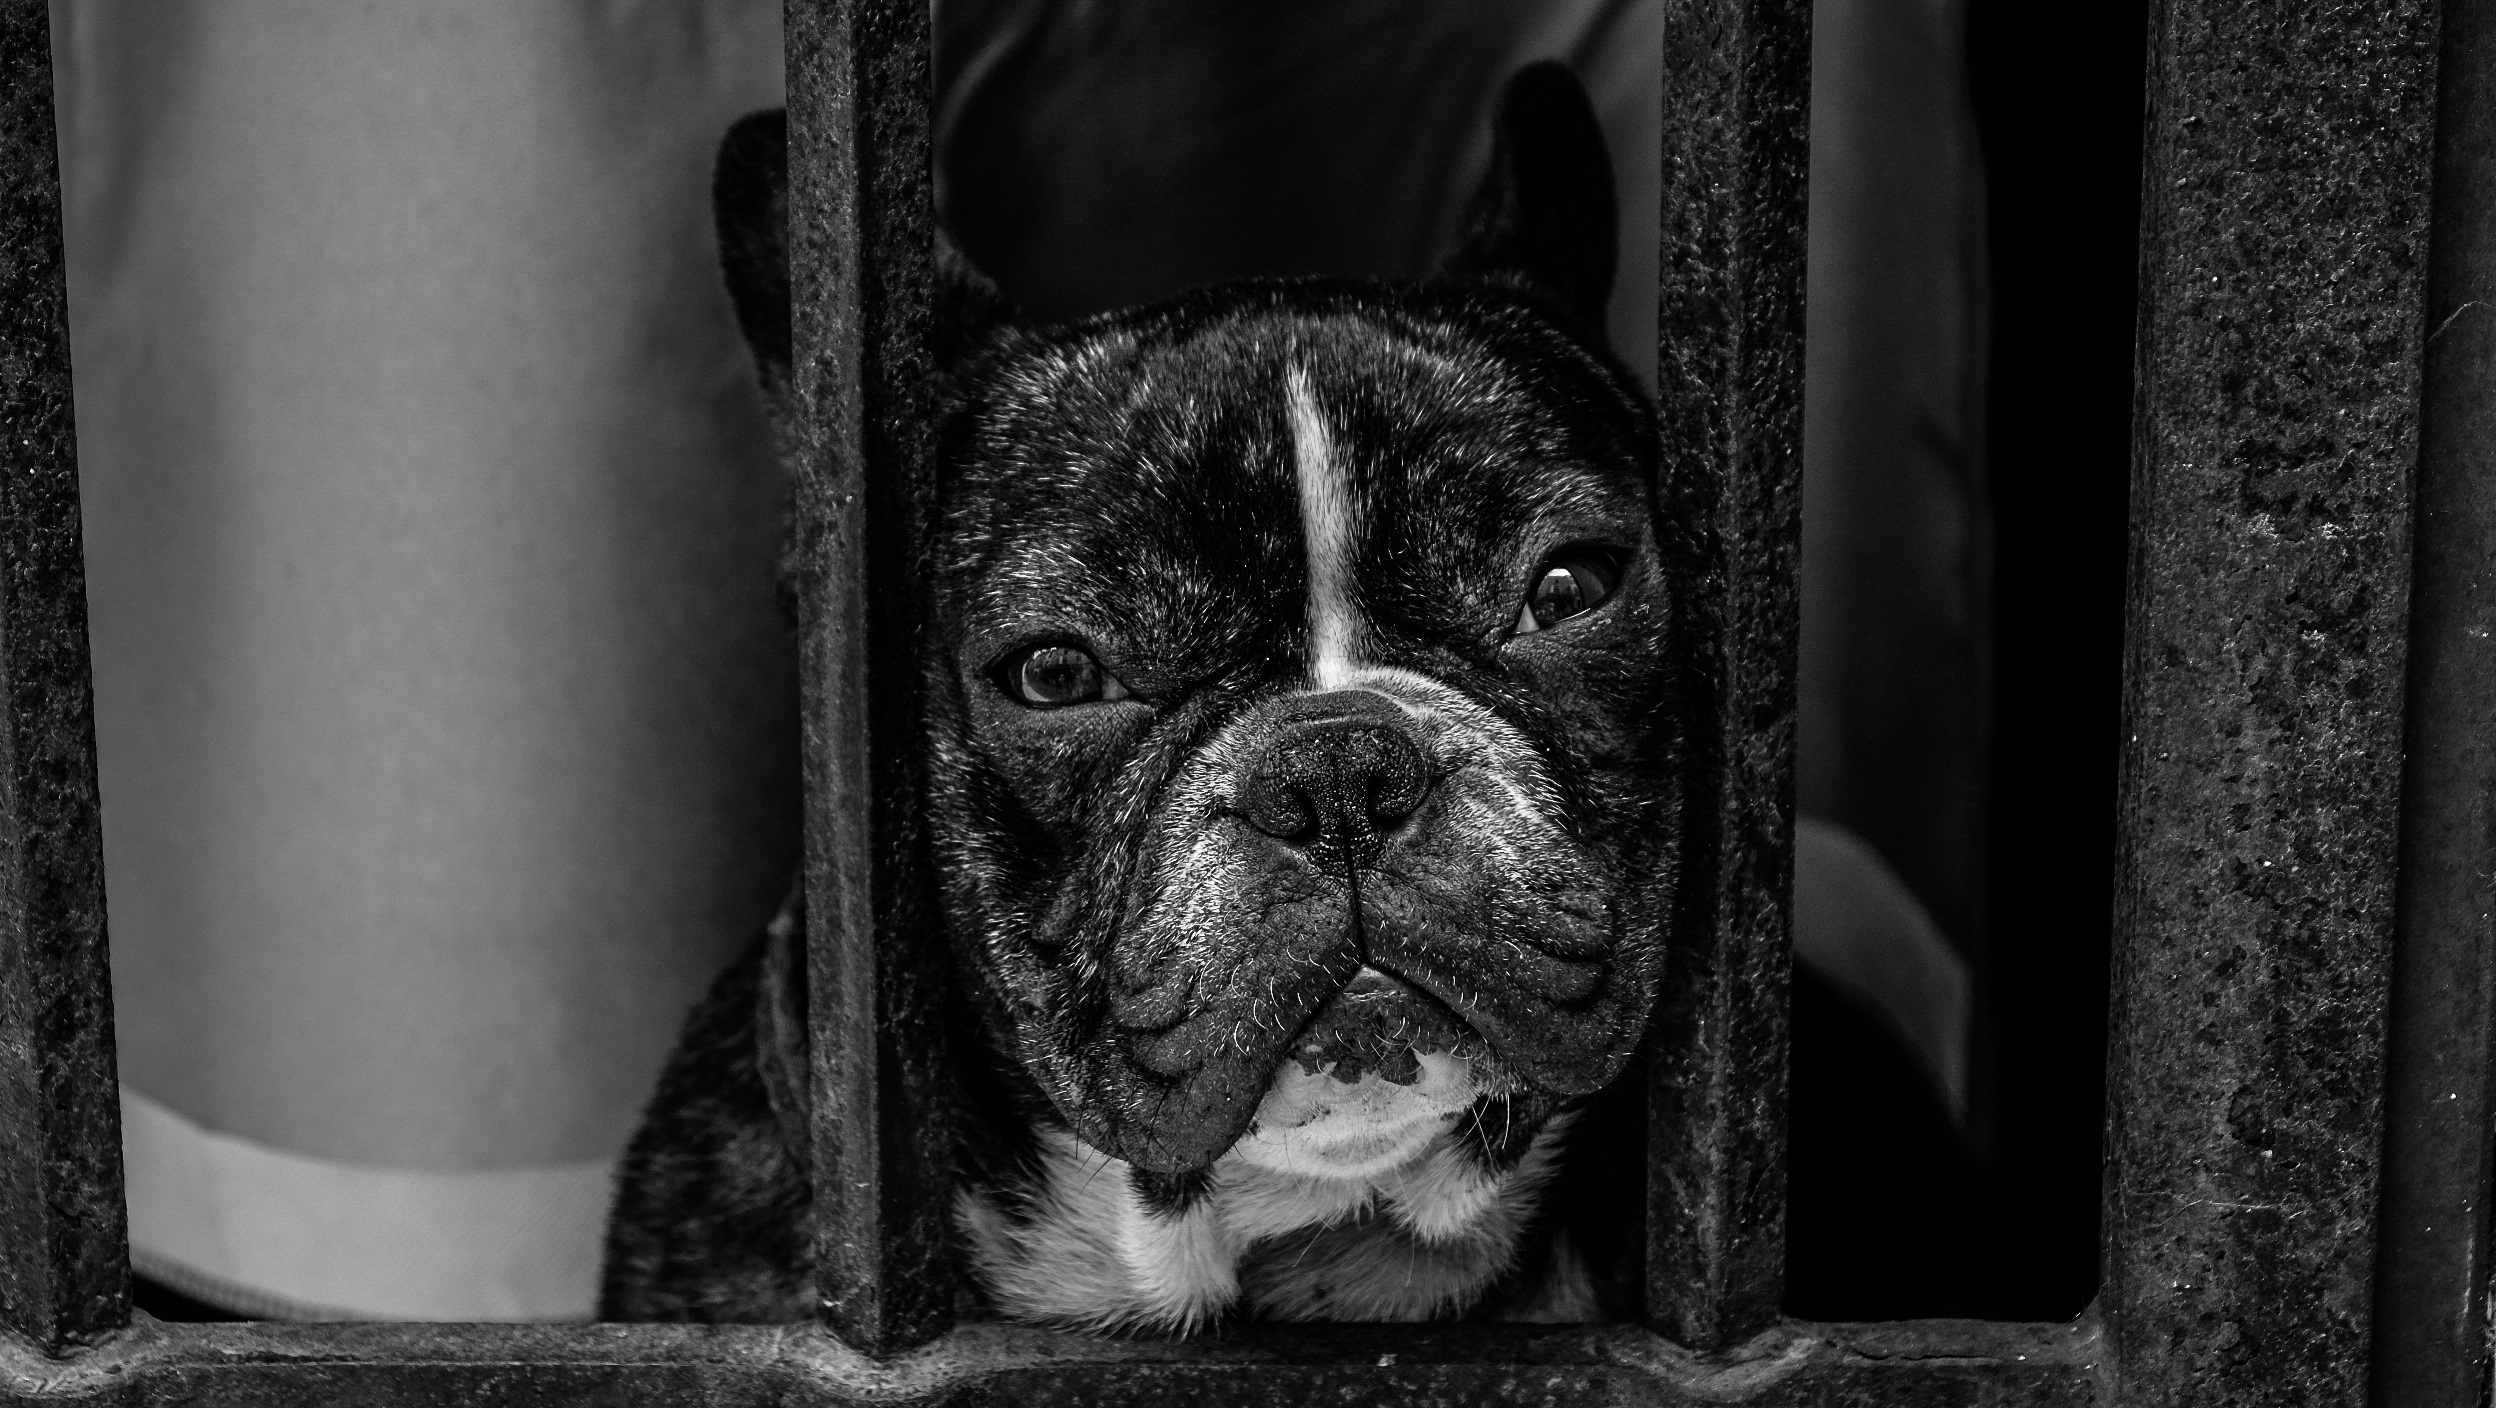
black and white, white, dog, animal, pet, mammal, black, monochrome, bulldog, vertebrate, monochrome photography, animal photography, dog like mammal